Olympic Tower

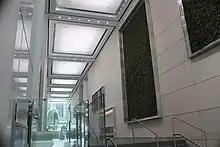
Atrium interior

A midblock pedestrian atrium, originally known as Olympic Place, is included in Olympic Tower's design. The atrium, connecting 51st and 52nd Streets, covers and is designed as the office lobby. The atrium contains two stories and is high on average. The upper tier of the atrium contains retail space, and the atrium also contains a three-tiered waterfall. The waterfall is built above a driveway for garbage trucks.